Super Scope

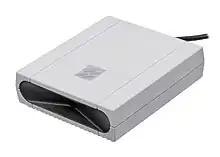
The receiver box that plugs into controller port, meant to sit on top of the TV

The Super Scope makes use of the scanning process used in cathode-ray-tube monitors, as CRTs were the only widely used TV monitors until the early 2000s. In short, the screen is drawn by a scanning electron beam that travels horizontally across each line of the screen from top to bottom. A fast photodiode will see any particular area of the screen illuminated only briefly as that point is scanned, while the human eye will see a consistent image due to persistence of vision.